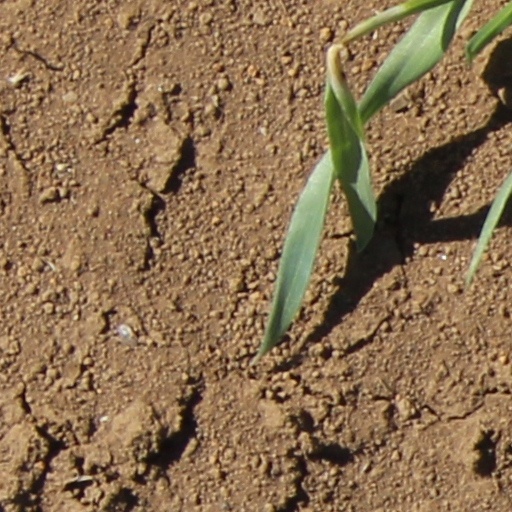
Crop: wheat